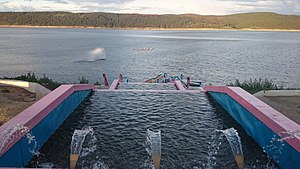
Svirsk
Svirsk er en by i Irkutsk oblast, Sibiriske føderale distrikt i Den Russiske Føderation omkring 140 kilometer nordvest for oblastens administrative center, Irkutsk. Byen har 12.945 indbyggere og blev grundlagt i 1735.